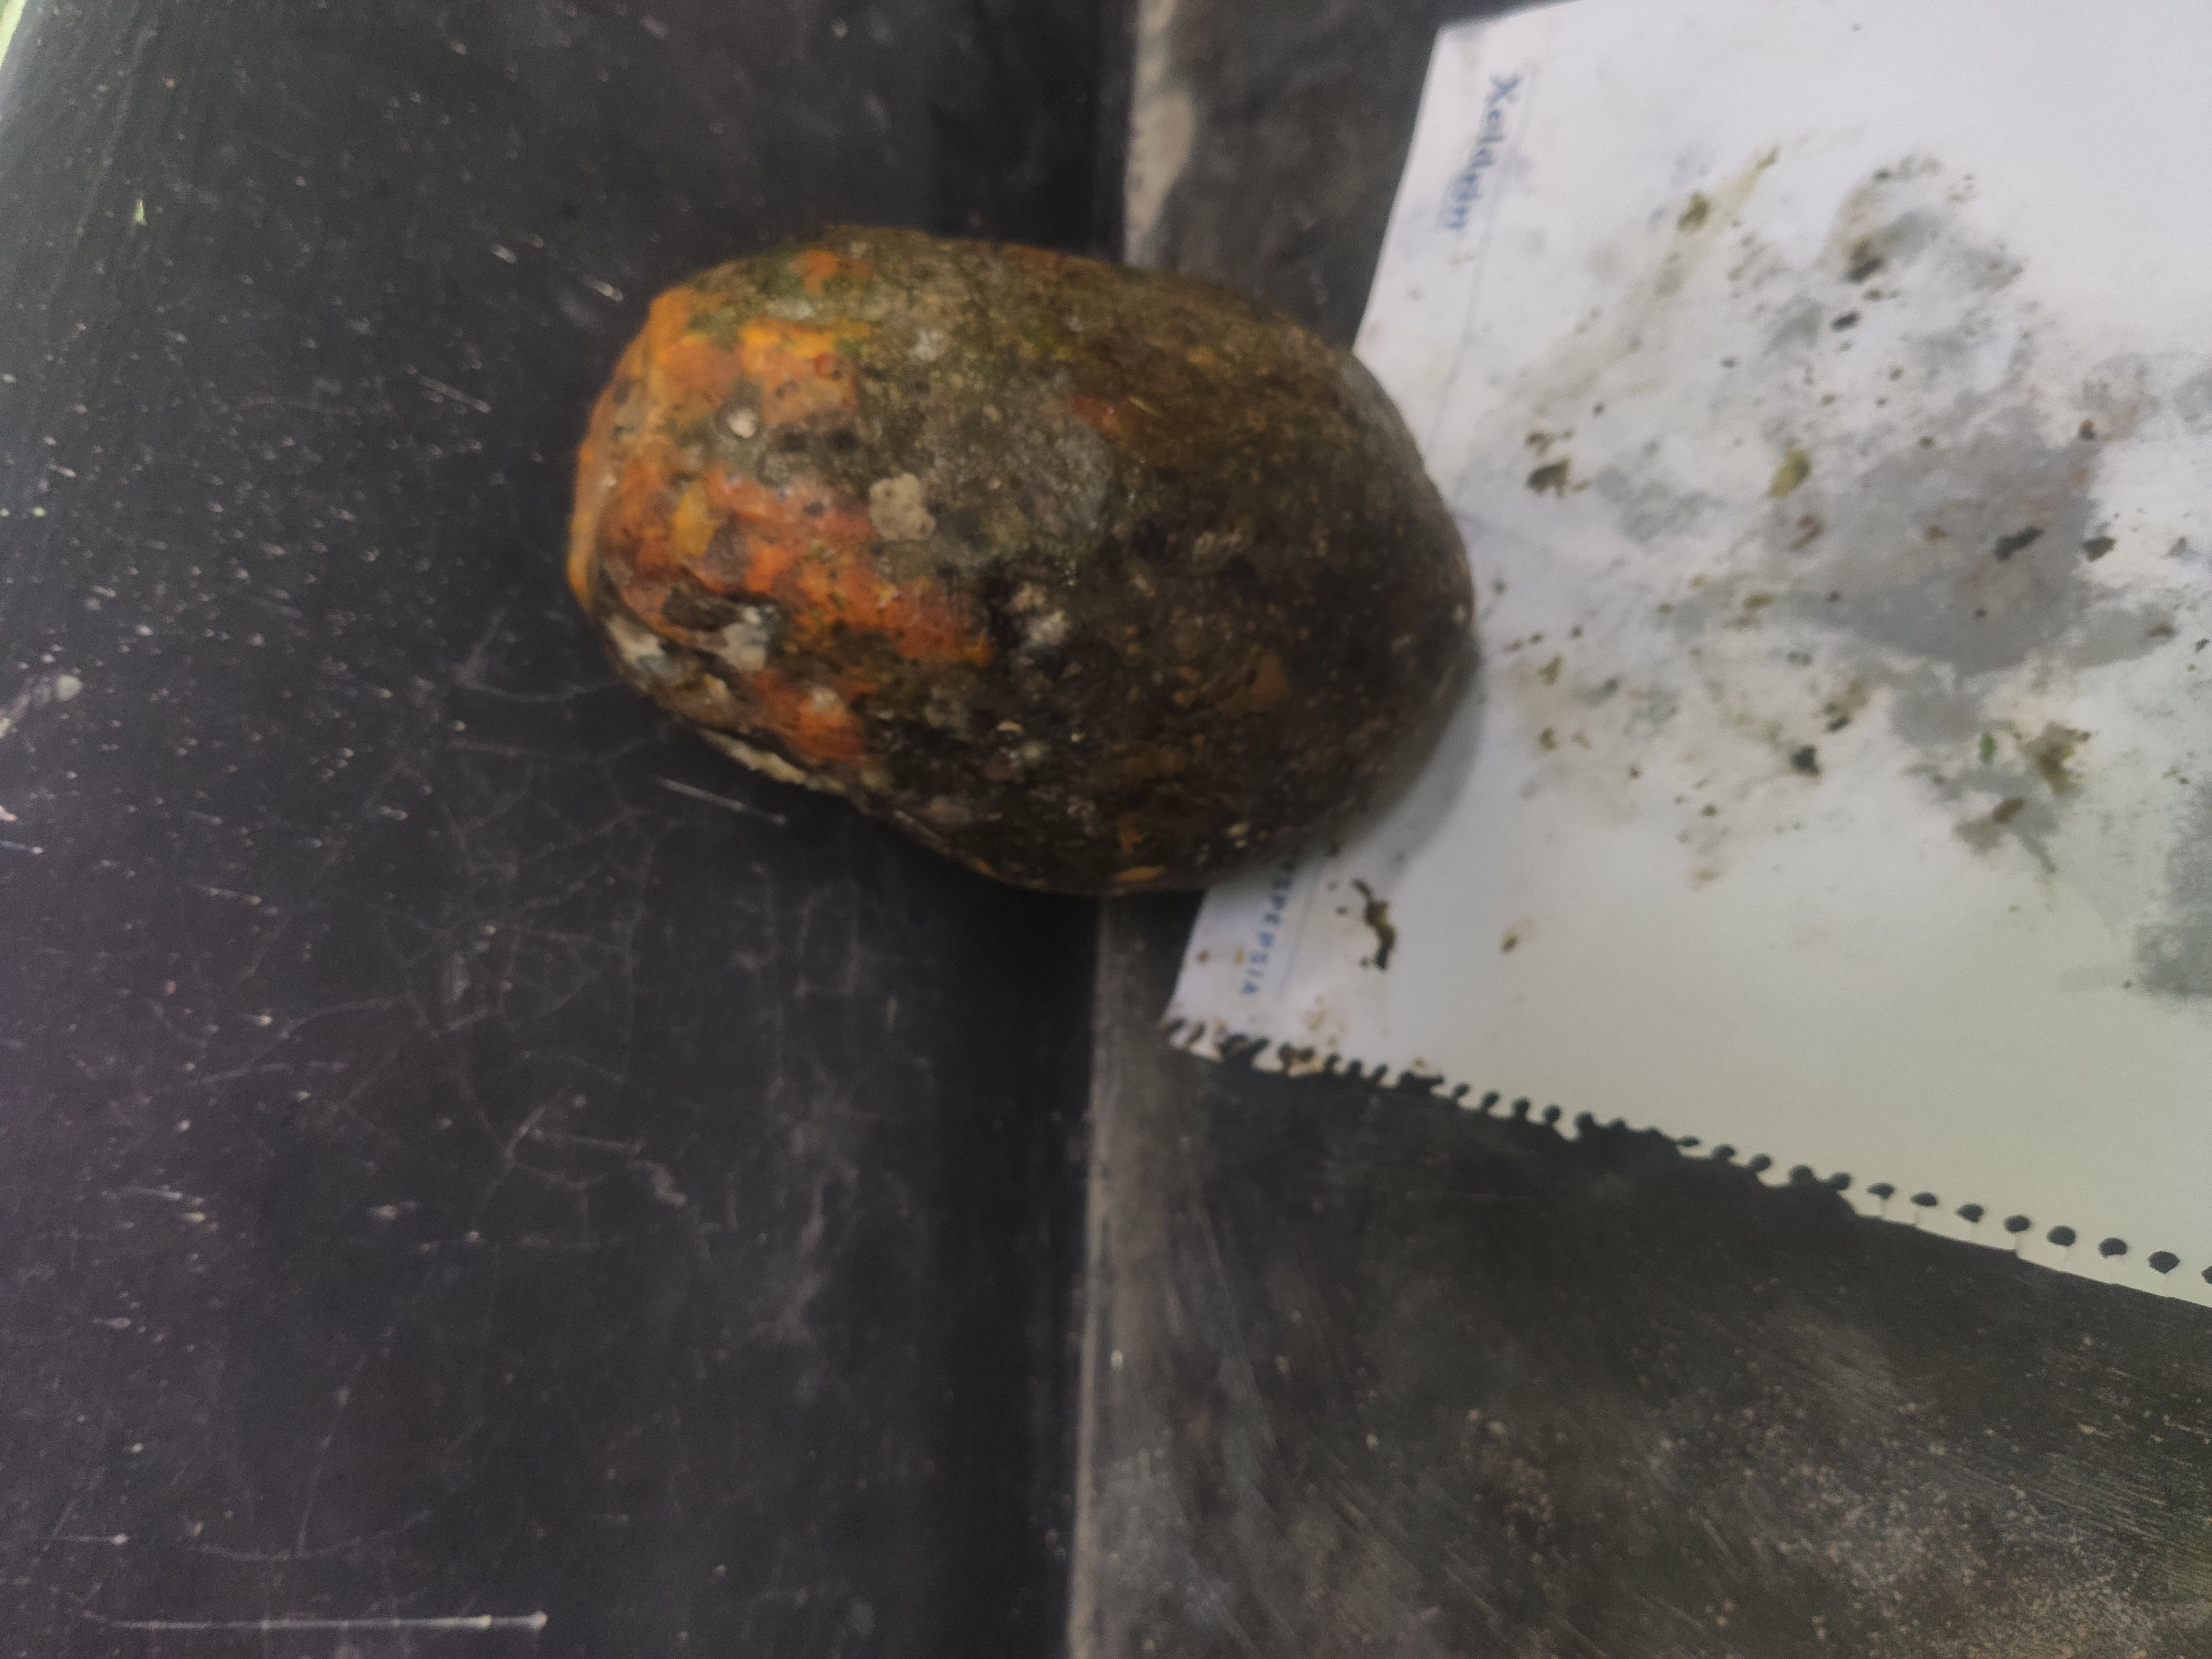
Fruit: papayas
Grade: 3rd-grade